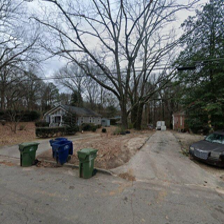
Label: streetView